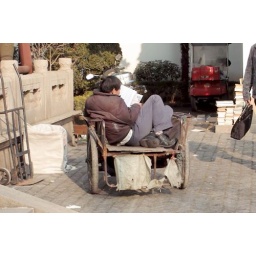
People in the book market